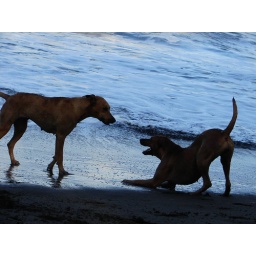
Wild dogs on the beach in Tortuguero, Costa Rica